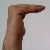
The image shows a hand gesture representing a space in Indian Sign Language.